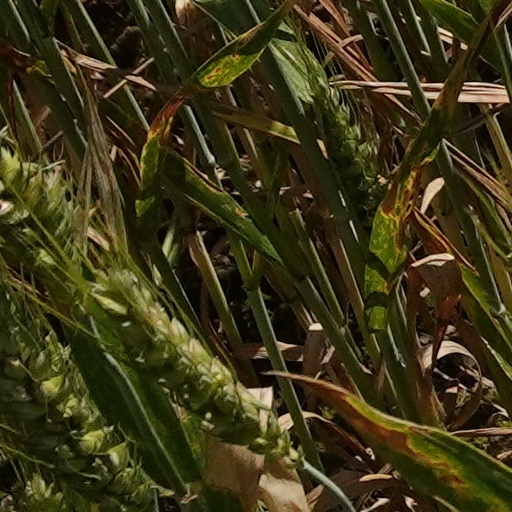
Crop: wheat